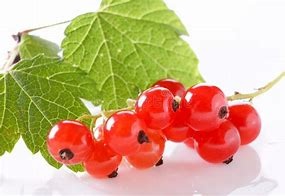
Label: redcurrant